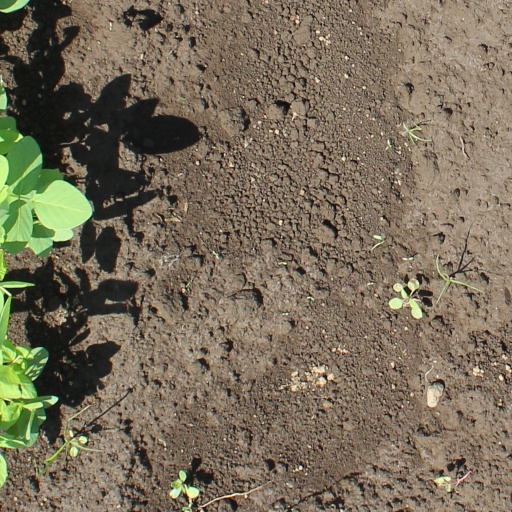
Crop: soybean